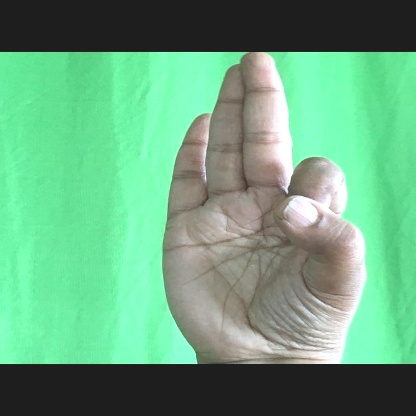
Mudra: Aralam